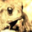
Label: frog